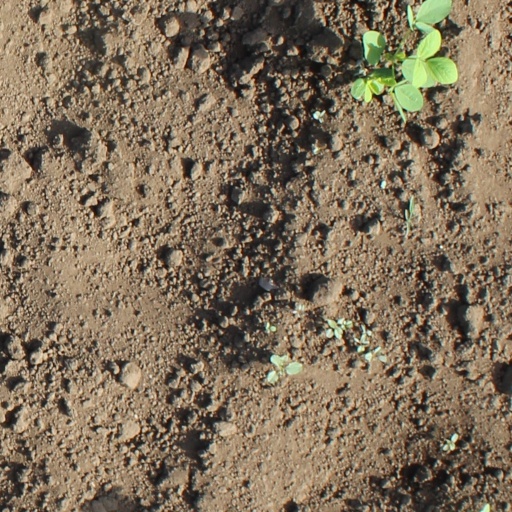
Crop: soybean